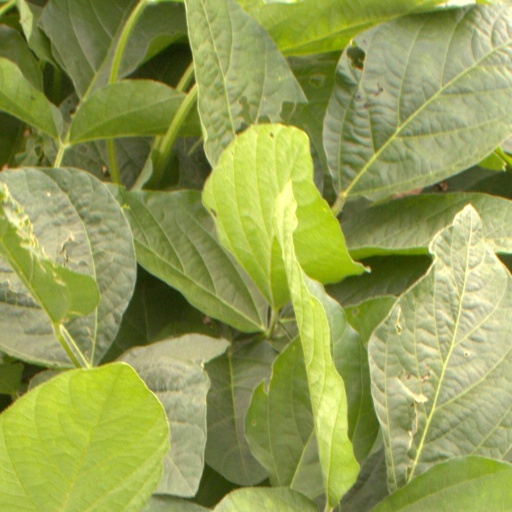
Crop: soybean